History of Scotland

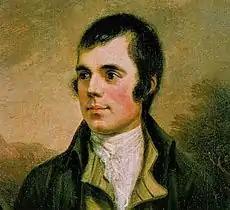
Robert Burns (1759–1796) exalted as Scotland's national poet.

With the advent of the Union and the demise of Jacobitism, access to London and the Empire opened up very attractive career opportunities for ambitious middle-class and upper-class Scots, who seized the chance to become entrepreneurs, intellectuals, and soldiers. Thousands of Scots, mainly Lowlanders, took up positions of power in politics, civil service, the army and navy, trade, economics, colonial enterprises and other areas across the nascent British Empire. Historian Neil Davidson notes that "after 1746 there was an entirely new level of participation by Scots in political life, particularly outside Scotland". Davidson also states that "far from being ‘peripheral’ to the British economy, Scotland – or more precisely, the Lowlands – lay at its core". British officials especially appreciated Scottish soldiers. As the Secretary of War told Parliament in 1751, "I am for having always in our army as many Scottish soldiers as possible...because they are generally more hardy and less mutinous". The national policy of aggressively recruiting Scots for senior civilian positions stirred up resentment among Englishmen, ranging from violent diatribes by John Wilkes, to vulgar jokes and obscene cartoons in the popular press, and the haughty ridicule by intellectuals such as Samuel Johnson that was much resented by Scots. In his great "Dictionary" Johnson defined oats as, "a grain, which in England is generally given to horses, but in Scotland supports the people." To which Lord Elibank retorted, "Very true, and where will you find such men and such horses?"